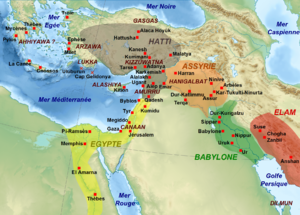
Cette liste des Royaumes antiques d'Anatolie ne comprend pas les premiers royaumes qui étaient des villes-états sauf ceux qui ont profondément marqué l'histoire. L'Anatolie a été le berceau de nombreux royaumes ; les royaumes envahisseurs ont également été indiqués.
Vers 1300-1046 av. J.-C. : en Chine, épanouissement de la civilisation des Shang qui installent leur capitale, Yin, près d’Anyang. Les colons chinois essaiment par groupes compacts pour aller créer de nouvelles aires de défrichement vers le bassin du Yangzi Jiang au sud, les terrasses du Shanxi au nord-ouest et la vallée du Wei He. Les Shang semblent être alors fréquemment en guerre avec les populations encore non sinisées qui habitent la vallée du Huai He. On a découvert à Anyang des sépultures en forme de fosses cruciformes renfermant des chars avec leurs attelages, de nombreux vases en bronze et des restes de sacrifices humains, ainsi que les premières inscriptions chinoises sur des os oraculaires ou des vases de bronze. Les armées de la Chine des Shang sont organisées en corps de fantassins et d’archers en compagnies de cent hommes, qui soutiennent des sections de cinq chars.
Les Philistins sont un peuple de l'Antiquité connu par différentes sources textuelles et archéologiques.
L'histoire de l'Élam, région antique située dans le sud-ouest de l'actuel Iran, couvre environ trois millénaires, d'environ 3000 av. J.-C. à 200 ap. J.-C. Il s'agit donc d'une civilisation historique majeure du Proche-Orient ancien, voisine directe de la Mésopotamie avec qui elle a entretenu durant ces dizaines de siècles des rapports tantôt pacifiques, tantôt violents. L'Élam était peuplé par un groupe dit « élamite », parlant une langue connue par des textes en cunéiforme qui est un isolat linguistique, mais comprenait également dans sa partie occidentale des éléments parlant l'akkadien de Mésopotamie. Durant son histoire, cette région a été dominée par plusieurs royaumes, certains réussissant à établir une hégémonie sur tout l'Élam voire à dominer des régions voisines, tandis que d'autres périodes sont marquées par une fragmentation politique. On ne peut donc pas parler d'un royaume élamite en continu, même s'il y a des transmissions entre les différents royaumes élamites.
L'expression Proche-Orient ancien désigne un ensemble de cultures et de civilisations qui se sont épanouies du Néolithique jusqu'à la fin de l'Antiquité dans un espace comprenant, dans son acception la plus restreinte, le Levant à l'ouest, la Mésopotamie à l'est, et l'Anatolie au nord. On peut également trouver les termes Orient ancien ou Asie du Sud-Ouest ancienne.
L’histoire de l'Anatolie englobe le passé de toute la région désignée sous le nom d’Anatolie, aussi connue sous le nom d’Asie Mineure et considérée comme l’extension la plus occidentale de l’Asie de l'Ouest. Géographiquement, elle comprend la plus grande partie de la Turquie moderne, depuis la mer Égée jusqu’aux montagnes de la frontière arménienne à l'est et de la mer Noire au nord jusqu’aux monts Taurus au sud.
La civilisation mycénienne est une civilisation égéenne de l’Helladique récent s'étendant de 1650 à 1100 av. J.-C. environ, dont l'apogée se situe environ entre 1400 et 1200 av. J.-C. Elle se répand progressivement à partir du sud de la Grèce continentale sur le monde égéen dans son ensemble, qui connaît pour la première fois une certaine unité culturelle. Cette civilisation est notamment caractérisée par ses palais-forteresses, ses différents types de poterie peinte que l'on retrouve tout autour de la mer Égée, ainsi que son écriture, le linéaire B, la plus ancienne écriture connue transcrivant du grec. Depuis son déchiffrement par Michael Ventris et John Chadwick en 1952, la civilisation mycénienne est, de toutes les civilisations égéennes pré-helléniques, la seule connue à la fois par des vestiges archéologiques et des documents épigraphiques.